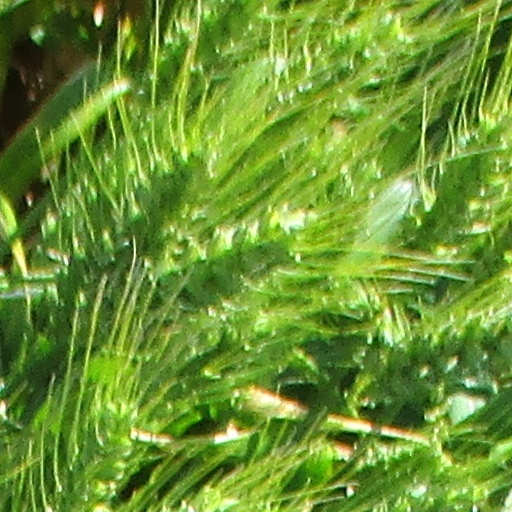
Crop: wheat